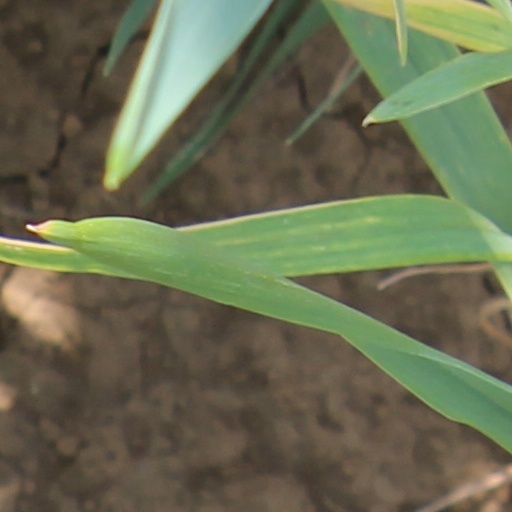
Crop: wheat